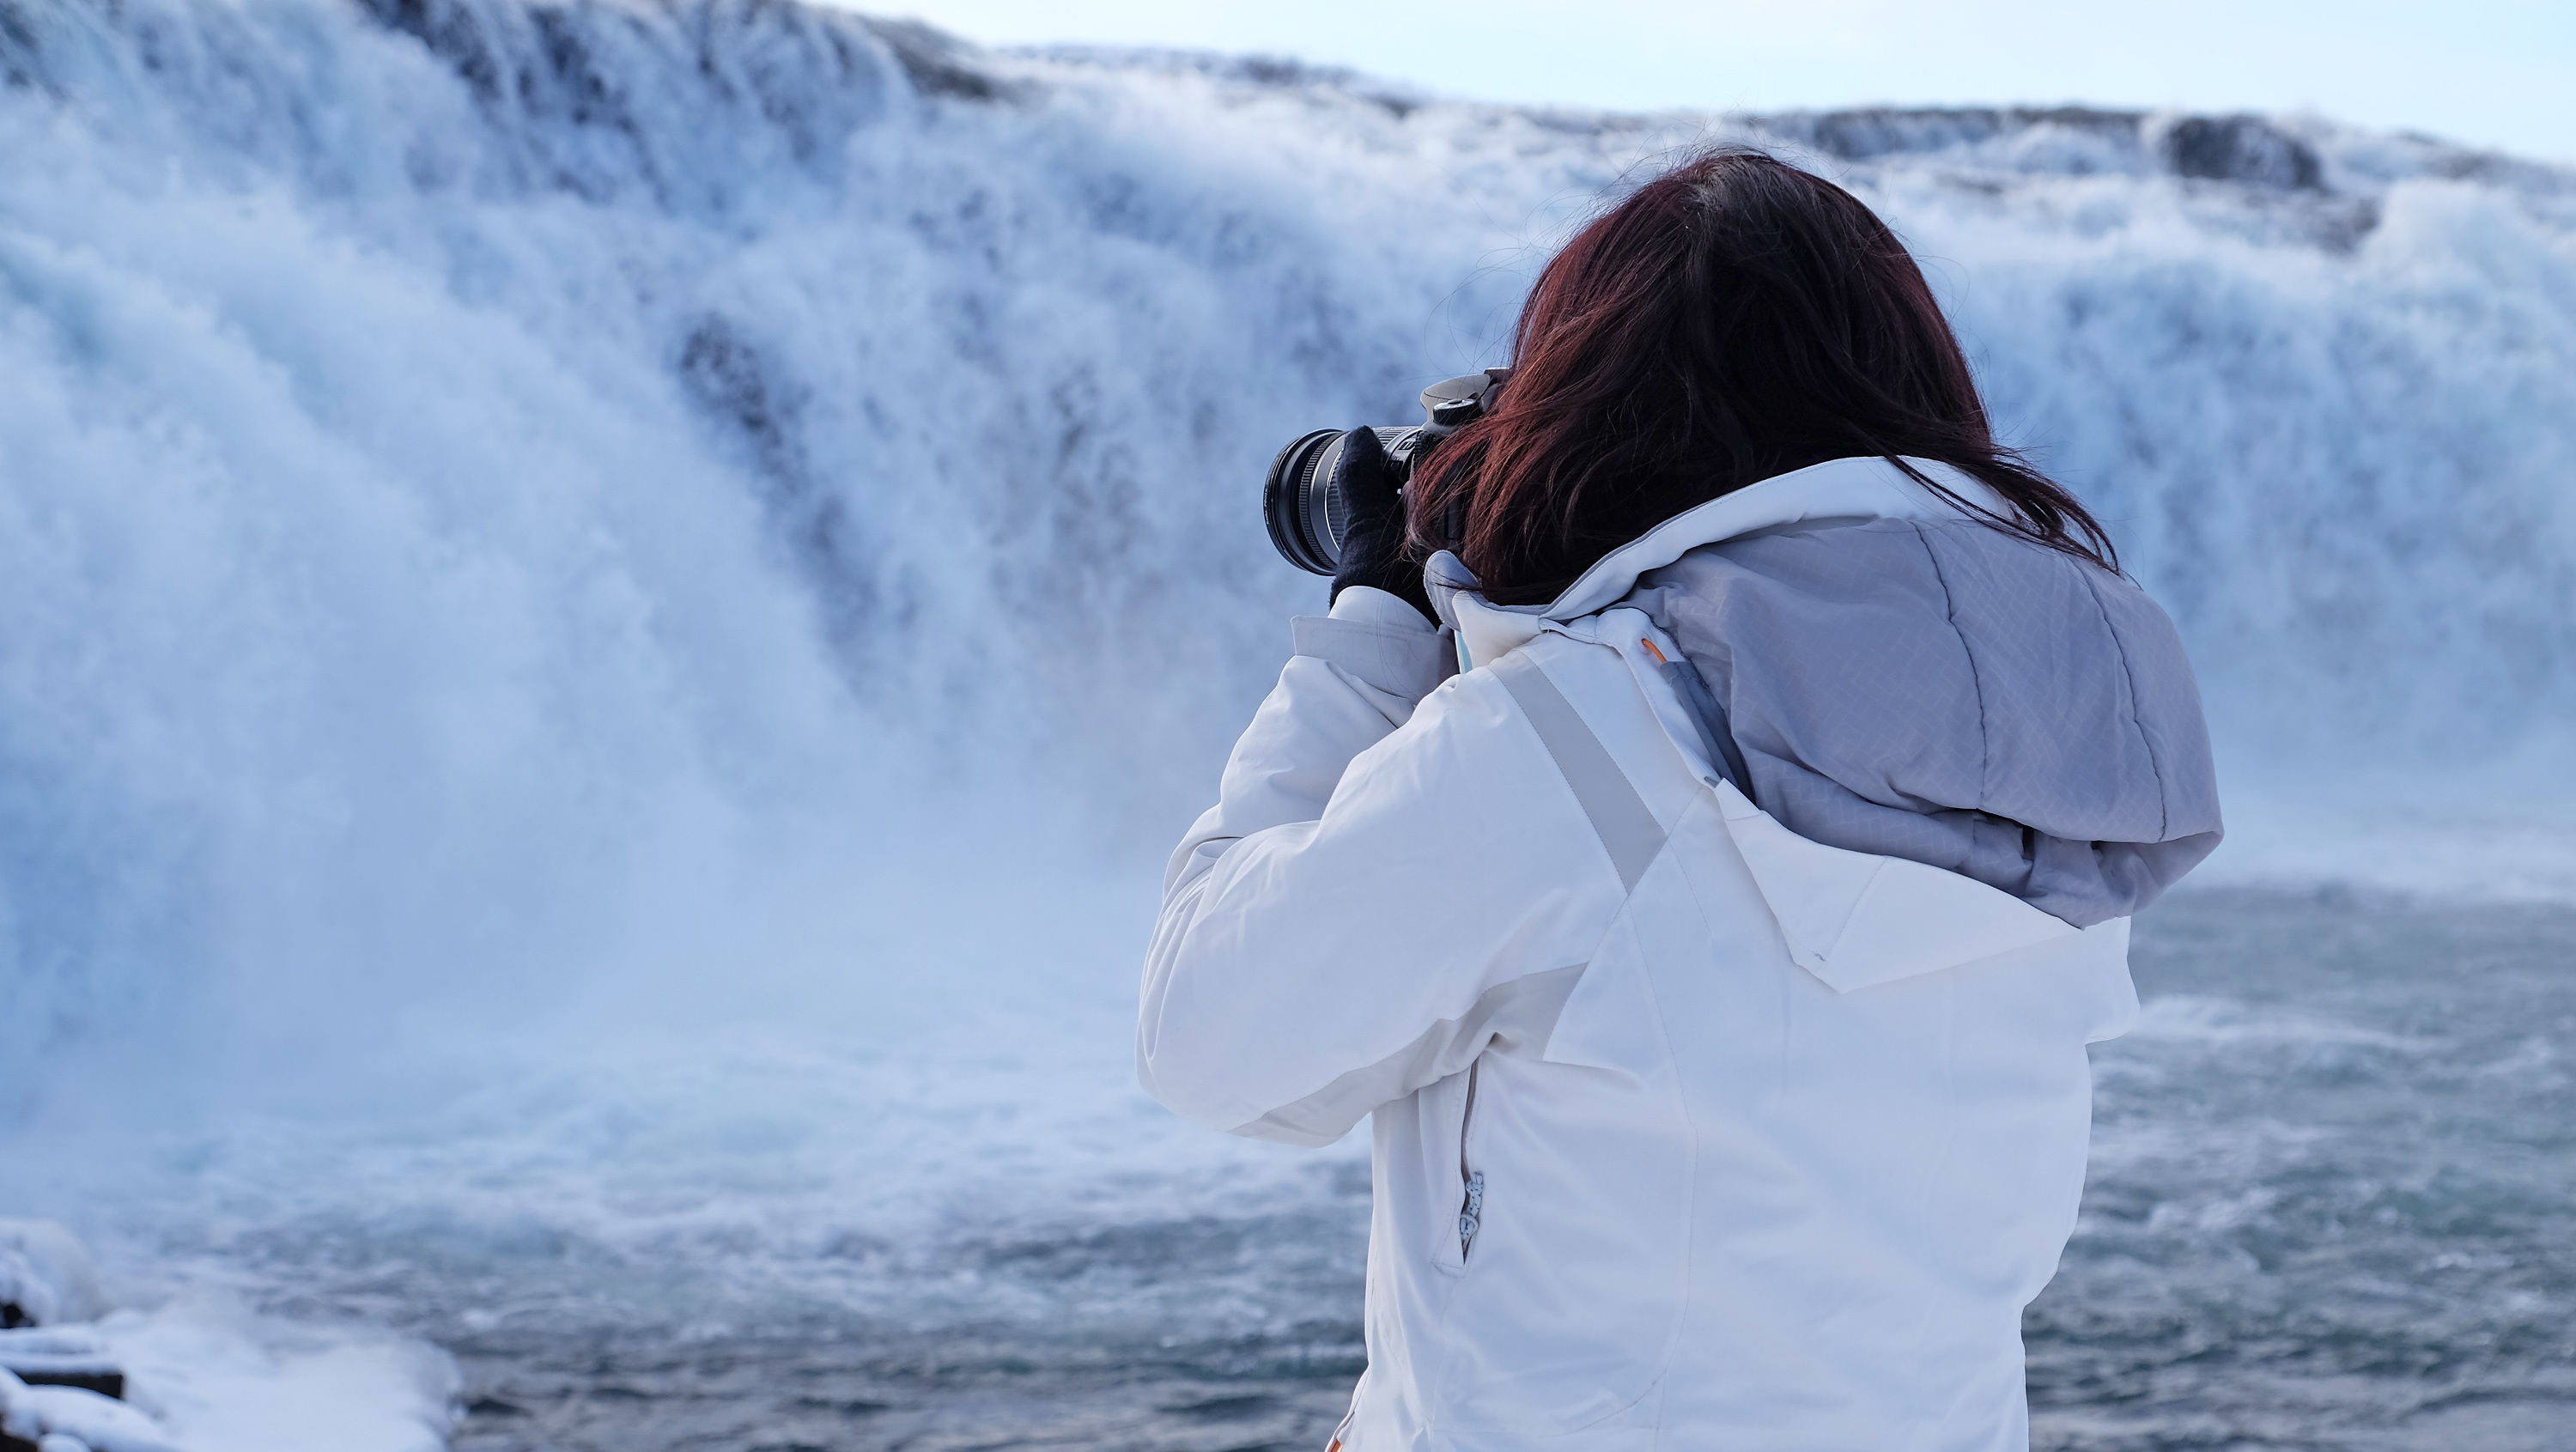
sea, water, waterfall, snow, cold, winter, white, wave, europe, ice, glacier, iceland, arctic, extreme sport, amazing, beautiful, scandinavia, reykjavik, force, raging, faxafoss waterfall, glacial landform